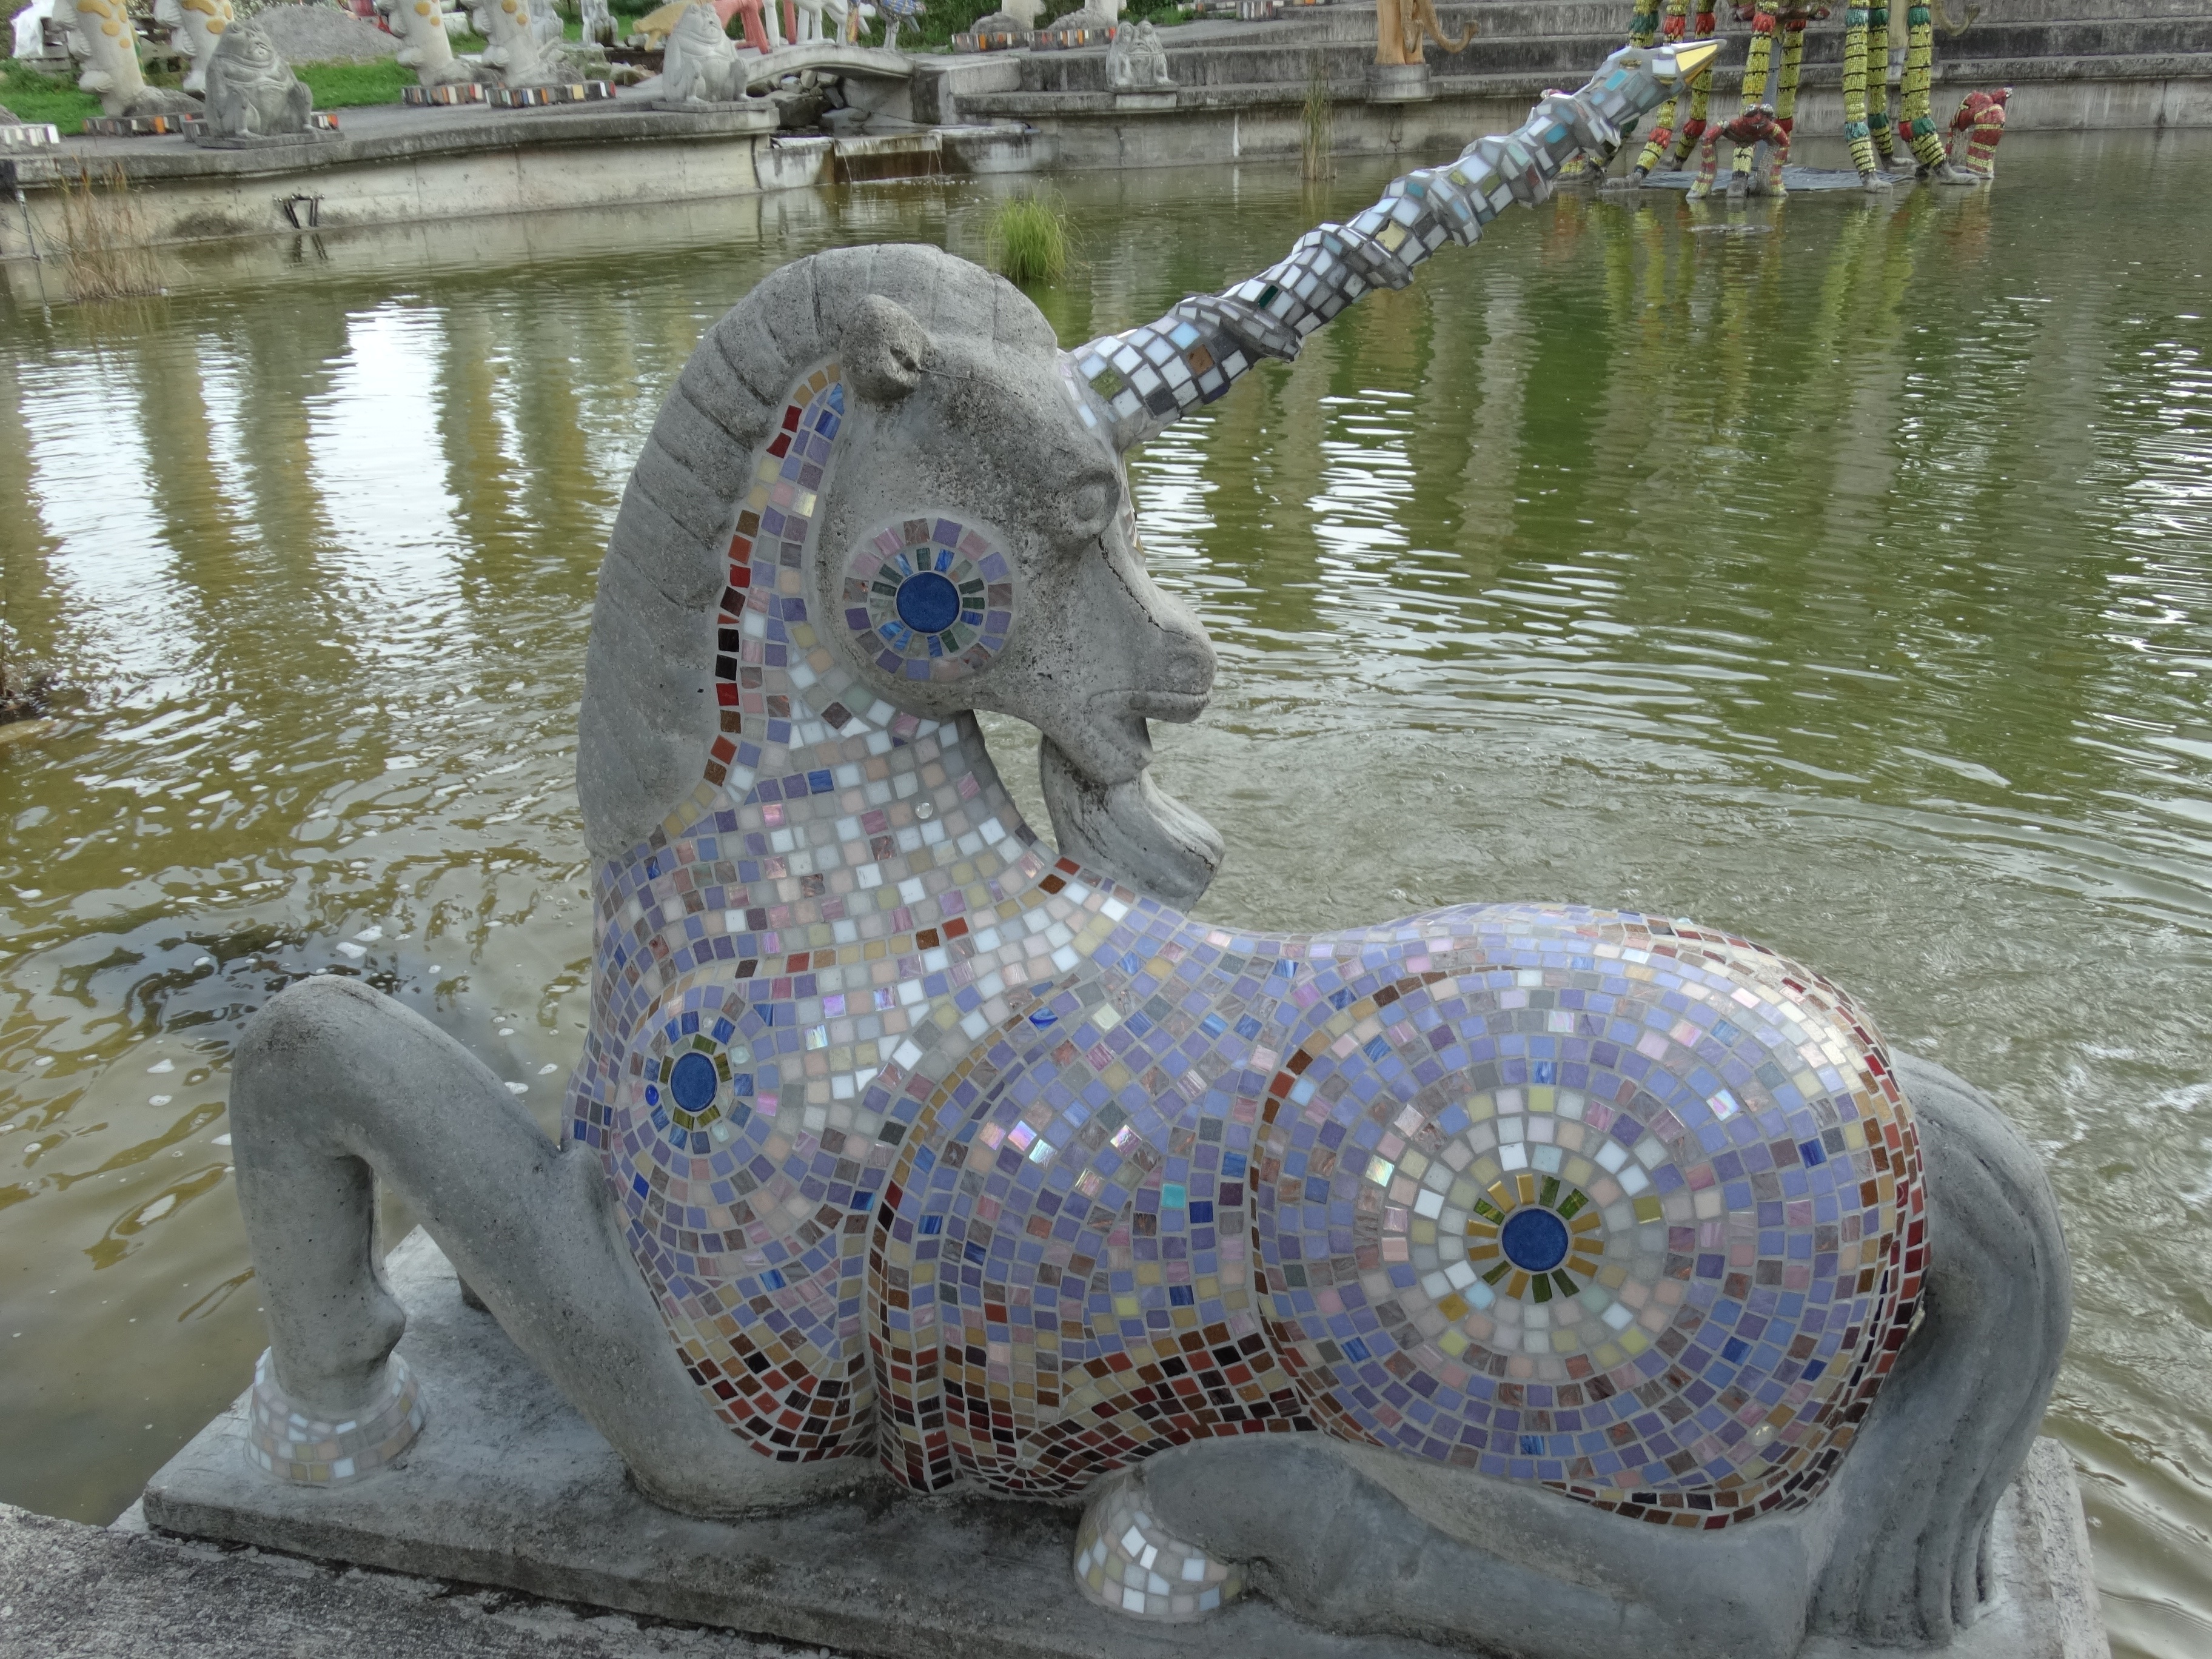
mystical, statue, sculpture, art, fantasy, magic, unicorn, mythical creatures